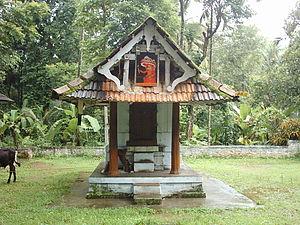
Un kavu est le nom d'un bois sacré sur la côte de Malabar.